Neglected tropical diseases

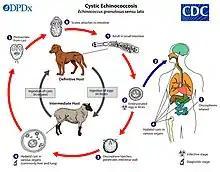

The rate of echinococcosis is higher in rural areas, and there are more than one million people infected currently. It is caused by ingesting parasites in animal feces.